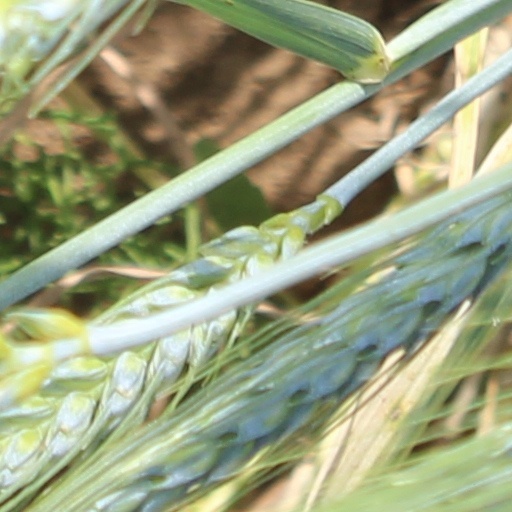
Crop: wheat